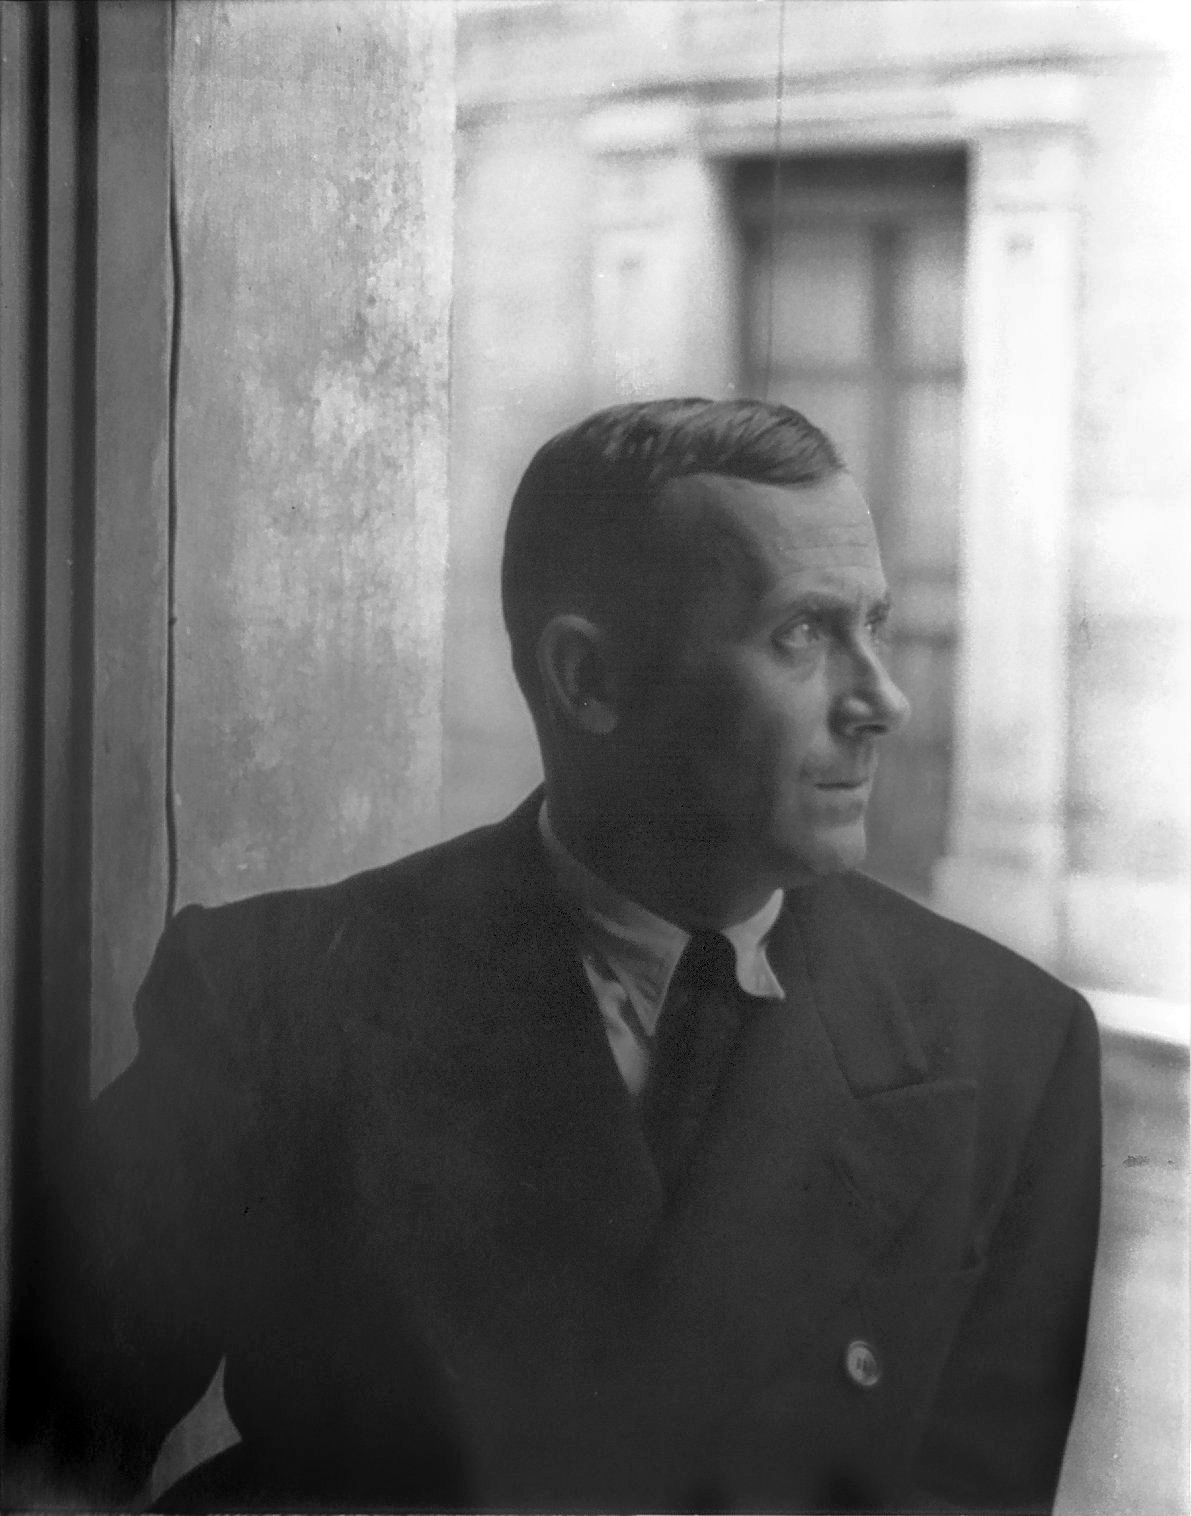
ฌูอัน มิโร

ไฟล์:Portrait of Joan Miro, Barcelona 1935 June 13.jpg|thumb|250px|ฌูอัน มิโร (1935)
ฌูอัน มิโร อี ฟาร์รา (, ) เป็นจิตรกรและประติมากรชาวกาตาลา (ประเทศสเปน) ในสกุลศิลปะลัทธิเหนือจริง ภาพของเขาที่แสดงความเคลื่อนไหวไปมาอย่างน่าประหลาดนั้น เขาทำขึ้นจากความเคลื่อนไหวของลายเส้นที่พันกันชุลมุนและความสว่างสดใสของสี ภาพของมิโรเป็นการแปลสิ่งมหัศจรรย์ ซึ่งเป็นความแท้จริงที่พบใหม่นี้ มีความเป็นอยู่อย่างเหมาะสมดีแท้ทีเดียว เพราะโดยข้อเท็จจริงแล้ว ความแท้จริงใหม่นี้ ไม่สามารถจะจับเอาเป็นคำพูด ความคิด หรือภาพให้สมบูรณ์แบบได้เลย ศิลปินลัทธิเหนือจริงและศิลปินเอกของศิลปะนามธรรมผู้นี้ได้พัฒนามาเป็นแบบอย่างศิลปะส่วนตัวอย่างเต็มที่ กลายเป็นผลงานที่สีสันอุดมสมบูรณ์ โดยได้รับอิทธิพลมาจากวาซีลี คันดินสกี และฌ็อง อาร์ป ผลงานของเขาเผยให้เห็นภาษาเชิงกวีนิพนธ์
มิโรได้รับการยอมรับว่ามีเอกลักษณ์ในการถ่ายทอดวัฒนธรรมท้องถิ่น ออกมาเป็นภาพวาดได้อย่างลงตัวและงดงามหาที่เปรียบมิได้ เป็นศิลปินยุค 1893-1983 ซึ่งถือว่าโดดเด่นมากเมื่อเทียบกับรุ่นพี่อย่างปาโบล ปีกัสโซ ร่วมพิสูจน์ภาพเขียนแนวเหนือจริงที่ฉีกจากกรอบและกฎเกณฑ์เดิม ๆ
== ประวัติ ==
ฌูอัน มิโร เกิดเมื่อวันที่ 20 เมษายน พ.ศ. 2436 ที่ปาซัดจาดัลแกรดิต (Passatge del Crèdit) บาร์เซโลนา|เมืองบาร์เซโลนา แคว้นกาตาลุญญา ประเทศสเปน บิดาเป็นช่างทองและช่างนาฬิกาชื่อ มิแก็ล มิโร อี อัดเซริอัส (Miquel Miró i Adzerias) ส่วนมารดาชื่อ ดูโลส ฟาร์รา อี อูรูมี (Dolors Ferrà i Oromí) มิโรใช้ชีวิตวัยเด็กในบาร์เซโลนา แม้เขาจะมีความสนใจศิลปะอยู่บ้างแต่ก็เข้าเรียนที่วิทยาลัยธุรกิจก่อนที่จะเข้าศึกษาในสถาบันวิจิตรศิลป์บาร์เซโลนา (The Barcelona École des Beaux-Arts) และสถาบันกาลิ (Académie Gali) แต่เรียนไปได้เพียงสามปี ในปี ค.ศ. 1910 เขาล้มป่วยด้วยไข้ไทฟอยด์อย่างรุนแรง ครอบครัวของเขาจึงย้ายไปอยู่ในชนบทที่มุนร็อดจ์ (Montroig) มิโรได้เริ่มวาดรูปหรือสร้างงานจิตรกรรมอย่างจริงจังที่บ้านใหม่นั้น จิตรกรเอกชาวสเปนในสกุลศิลปะลัทธิเหนือจริง
ในปี ค.ศ. 1918 มิโรจัดแสดงผลงานของเขาขึ้นเป็นครั้งแรกที่ดัลเมากัล (Dalmau Gal) เป็นผลงานที่ได้รับความบันดาลใจ มากจากคติพื้นบ้านผสมกับกรรมวิธีของคติโฟวิสต์ (Fauvism; Fauves) เป็นคติทางศิลปะคติหนึ่งเกิดขึ้นในกรุงปารีสเมื่อ ค.ศ. 1905 ผลงานจิตรกรรมของคตินี้นิยมใช้สีสว่าง สดใส รุนแรง ให้ความสำคัญกับอารมณ์ จินตนาการ และความงาม ศิลปินที่มีชื่อเสียงในกลุ่มนี้มีหลายคน เช่น อ็องรี มาติส (ศิลปินชาวฝรั่งเศส) อ็องเดร เดอแร็ง (André Derain ศิลปินชาวฝรั่งเศส ค.ศ. 1880-1954) และดูฟี (Raoul Dufy ศิลปินชาวฝรั่งเศส ค.ศ. 1877-1953)
ในปี ค.ศ. 1919 มิโรเดินทางไปปารีส ที่นั่นเองเขาได้พบกับศิลปินรุ่นพี่เชื้อชาติเดียวกันคือปีกัสโซ ซึ่งคบหากันเรื่อยมา มิโรได้รับอิทธิพลทางความคิดเกี่ยวกับบาศกนิยม|ศิลปะบาศกนิยมผสานกับคตินิยมแบบดั้งเดิม (primitivism) เมื่อมิโรเดินทางกลับไปสเปน เขาพยายามแสวงหาแนวทางการสร้างสรรค์ของตนเอง แต่ก็ยังไม่พบแนวทางของตนเองอย่างแท้จริง ผลงานจิตรกรรมของมิโรในช่วงนี้ยังคงอาศัยรูปทรงธรรมชาติเป็นแนว หากแต่ได้ตัดรูปทรงที่ไม่ต้องการบางส่วนออกไปและเพิ่มเติมสีสันที่แปลกใหม่ตามความรู้สึกของเขาลงไป
ในปี ค.ศ. 1920 มิโรเดินทางไปกรุงปารีสอีกครั้งหนึ่ง ในครั้งนี้เขาเข้าร่วมกลุ่มกับกลุ่มล้ำยุค|ศิลปินหัวก้าวหน้าในขณะนั้น ซึ่งเป็นช่วงเวลาที่ศิลปะคติดาดา (dadaism; dada) กำลังได้รับความสนใจจากศิลปินรุ่นใหม่ ต่อมาลัทธินี้ได้สลายตัวไป เกิดลัทธิเหนือจริง ผู้ก่อตั้งลัทธินี้คือ อ็องเดร เบรอตง (André Breton กวีชาวฝรั่งเศส ค.ศ. 1896-1966) เบรอตงกล่าวว่า ลัทธิเหนือจริงคือสิ่งที่ดำเนินไปเองตามจิตที่บริสุทธิ์ อาจแสดงออกด้วยถ้อยคำและวิธีการอื่น ๆ โดยปราศจากการควบคุมตามกฎเกณฑ์เก่า ๆ ศิลปินด้านทัศนศิลป์ ในลัทธินี้มีหลายคน เช่น ซัลบาโด ดาลี, ฟรานซิส เบคอน (จิตรกรชาวอังกฤษ), มัคส์ แอ็นสท์ (จิตรกรชาวเยอรมัน) โดยกลุ่มศิลปินหัวก้าวหน้าซึ่งมีทั้งนักคิด นักเขียน กวี และจิตรกร มิโรสนใจแนวคิดของลัทธิที่เกิดขึ้นใหม่นี้มากเมื่อเขาได้พบกับเบรอตงในกรุงปารีส
ในปี ค.ศ. 1923 เขากระตือรือร้นที่จะสร้างผลงานตามแนวคิดดังกล่าว มิโรจึงได้เข้าร่วมกับกลุ่มดังกล่าว แนวคิดของลัทธิเหนือจริงมีอิทธิพลต่อเขามากถึงกับประกาศว่า เขาจะฆ่าจิตรกรรมแบบเก่าที่เคยทำมาคือสัจนิยมและบาศกนิยม เพื่อหันมาสร้างสรรค์ผลงานแนวใหม่ตามความคิดของเขา เพื่อสะท้อนความคิดฝันและแรงปรารถนาที่ออกมาจากจิตใต้สำนึกอย่างฉับพลันและเป็นอิสระ ผลงานของมิโรสร้างความตื่นเต้นให้กับกลุ่มเซอร์เรียลลิสม์มาก
== ผลงานจิตรกรรม ==
ผลงานจิตรกรรมของมิโรที่สร้างขึ้นหลังคริสต์ทศวรรษ 1920 เขาตัดทอนรูปทรงธรรมชาติออกไป เหลือเพียงรูปสัญลักษณ์ที่อาจแทนค่าด้วยรูปทรงเรขาคณิตหรือสีที่เรียบ ๆ โดยนำมาจัดวางเป็นองค์ประกอบอย่างง่าย ๆ ดังนั้นผลงานจิตรกรรมของมิโรจึงมีลักษณะเฉพาะตนที่ต่างไปจากจิตรกรลัทธิเหนือจริงคนอื่น ๆ ที่ยังอาศัยรูปทรงของธรรมชาติเป็นสื่อ ฌูอัน มิโร ผลงาน กลางคืน
อย่างไรก็ตาม ผลงานศิลปะของมิโรโดยเฉพาะผลงานจิตรกรรมได้รับการยอมรับว่ามีคุณค่าสูงและมีความโดดเด่น เขาจึงเป็นศิลปินที่ได้รับเกียรติจากวงการศิลปะของโลกอย่างกว้างขวางคนหนึ่ง ในช่วงต้นในช่วงต้นคริสต์ศตวรรษที่ 20 มิโรได้รับเชิญให้เดินทางไปเยือนและแสดงผลงานในประเทศต่าง ๆ ทั้งในทวีปยุโรป|ยุโรปและสหรัฐหลายครั้ง และได้สร้างผลงานศิลปะให้กับสถานที่สำคัญ ๆ ของโลกหลายแห่ง ในปี ค.ศ. 1968 เมืองบาร์เซโลนาได้จัดนิทรรศการอย่างยิ่งใหญ่ที่เรียกว่า "ปีแห่งมิโร" เพื่อเป็นเกียรติแก่เขา และได้สร้างพิพิธภัณฑ์มิโรเพื่อเก็บผลงานจำนวน 40 ชิ้นของมิโรไว้เป็นสมบัติของชาติ
ฌูอัน มิโรเป็นศิลปินชาวสเปนคนหนึ่งที่ประสบความสำเร็จมาก เขามีอายุยืนถึง 90 ปี ในปี พ.ศ. 2526 สุขภาพของเขาทรุดลงเรื่อย ๆ จนในที่สุดก็ถึงแก่กรรมเมื่อวันที่ 25 ธันวาคม ที่ปัลมา ร่างที่ไร้วิญญาณของเขาได้ถูกเผาที่บาร์เซโลนาแผ่นดินเกิดของเขานั่นเอง ภาพวาดแท้ที่อยู่ในประเทศไทย โจอัน มิโร (Joan Miro 1893-1983) จิตรกรเอกชาวสเปน
== อ้างอิง ==
หมวดหมู่:จิตรกรชาวสเปน
หมวดหมู่:จิตรกรลัทธิเหนือจริง
หมวดหมู่:จิตรกรในคริสต์ศตวรรษที่ 20
หมวดหมู่:บุคคลจากบาร์เซโลนา